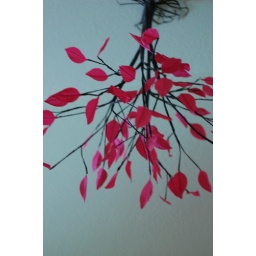
tree in bathroom